Gyda Eiriksdatter

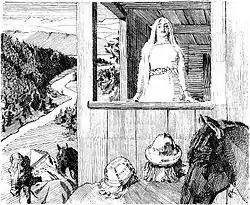
Gyda Eiriksdatter by Christian Krohg (1899)

Gyda Eiriksdottir of Hordaland ("Gyða Eiríksdóttir") was a semi-legendary Norwegian concubine during the Viking Age. She appears in the Saga of Harald Fairhair ("Harald Hårfagres saga") in Snorri Sturluson's "Heimskringla". The story is not mentioned in any other source.